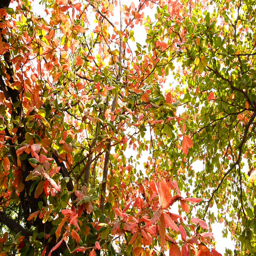
tropical almond tree in the autumn and fallen leaves